Frederick Mathushek

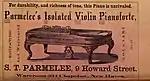
Parmelee's Isolated Violin Pianoforte, 1863

From 1882 to 1886 the name was claimed by Mathushek & Kinkeldey, at 210 East 129th street, New York, which had been founded by Frederick Mathushek's grandson Victor Hugo Mathushek (who had changed his surname from Doehler legally in early 1876) and who was joined by Charles Kinkeldey, the former superintendent for (John B.) Dunham & Sons, which had failed unexpectedly toward the end of 1880. V. H. Mathushek became sole owner of the company in 1886 and the firm became "Mathushek & Son", located at 108 East 125th street and 242-244 East 122nd street and showed $35,000 in assets in 1887, but in April, 1888 the company was turned over to assignors.